Strawberry roan

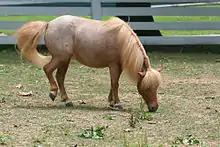
In this miniature horse, the strawberry roan coat is expressed in combination with the flaxen gene, which gives blond tones to the manes.

In 1910, Alfred Sturtevant published a study in "The Biological Bulletin" identifying a genetic factor for the roan coat, which he labeled "R." He observed that roan chestnut coats appeared in less than 10% of carriage horses in New York City but were not classified separately. In 1912, he asserted that the roan trait involved a mix of white hairs with a base color and appeared to be dominantly inherited. Edward N. Wentworth, in 1913, recognized both chestnut and black roan horses, suggesting the likely existence of chestnut roan as a distinct coat.